Louis Majorelle

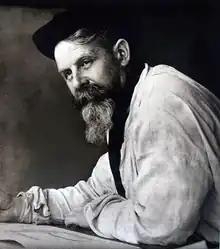
Picture of Louis Majorelle, undated photograph.

Louis-Jean-Sylvestre Majorelle, usually known simply as Louis Majorelle, (26 September 1859 – 15 January 1926) was a French decorator and furniture designer who manufactured his own designs, in the French tradition of the "ébéniste". He was one of the outstanding designers of furniture in the Art Nouveau style, and after 1901 formally served as one of the vice-presidents of the "École de Nancy".